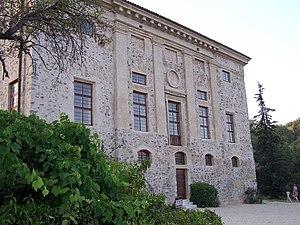
Le château de Vaugrenier est situé sur la commune française de Villeneuve-Loubet dans le département des Alpes-Maritimes et la région Provence-Alpes-Côte d'Azur.
La liste qui suit présente les édifices du département des Alpes-Maritimes protégés au titre des monuments historiques et répertoriés dans la base Mérimée du ministère français de la Culture, à l'exception de ceux des communes de Nice et Grasse présentés respectivement dans la liste des monuments historiques de Nice et dans la liste des monuments historiques de Grasse. Les édifices de la commune de Cannes sont également présentés dans la liste des monuments historiques de Cannes.